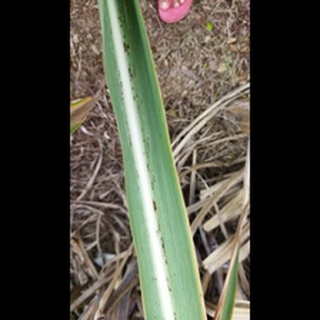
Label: sugarcane_rust